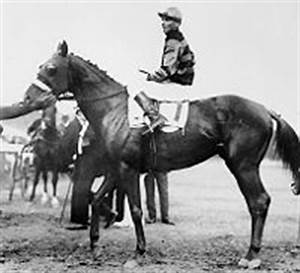
Label: cavallo